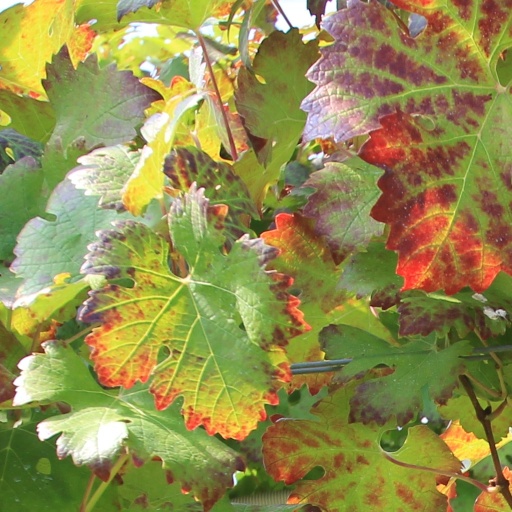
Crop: grape